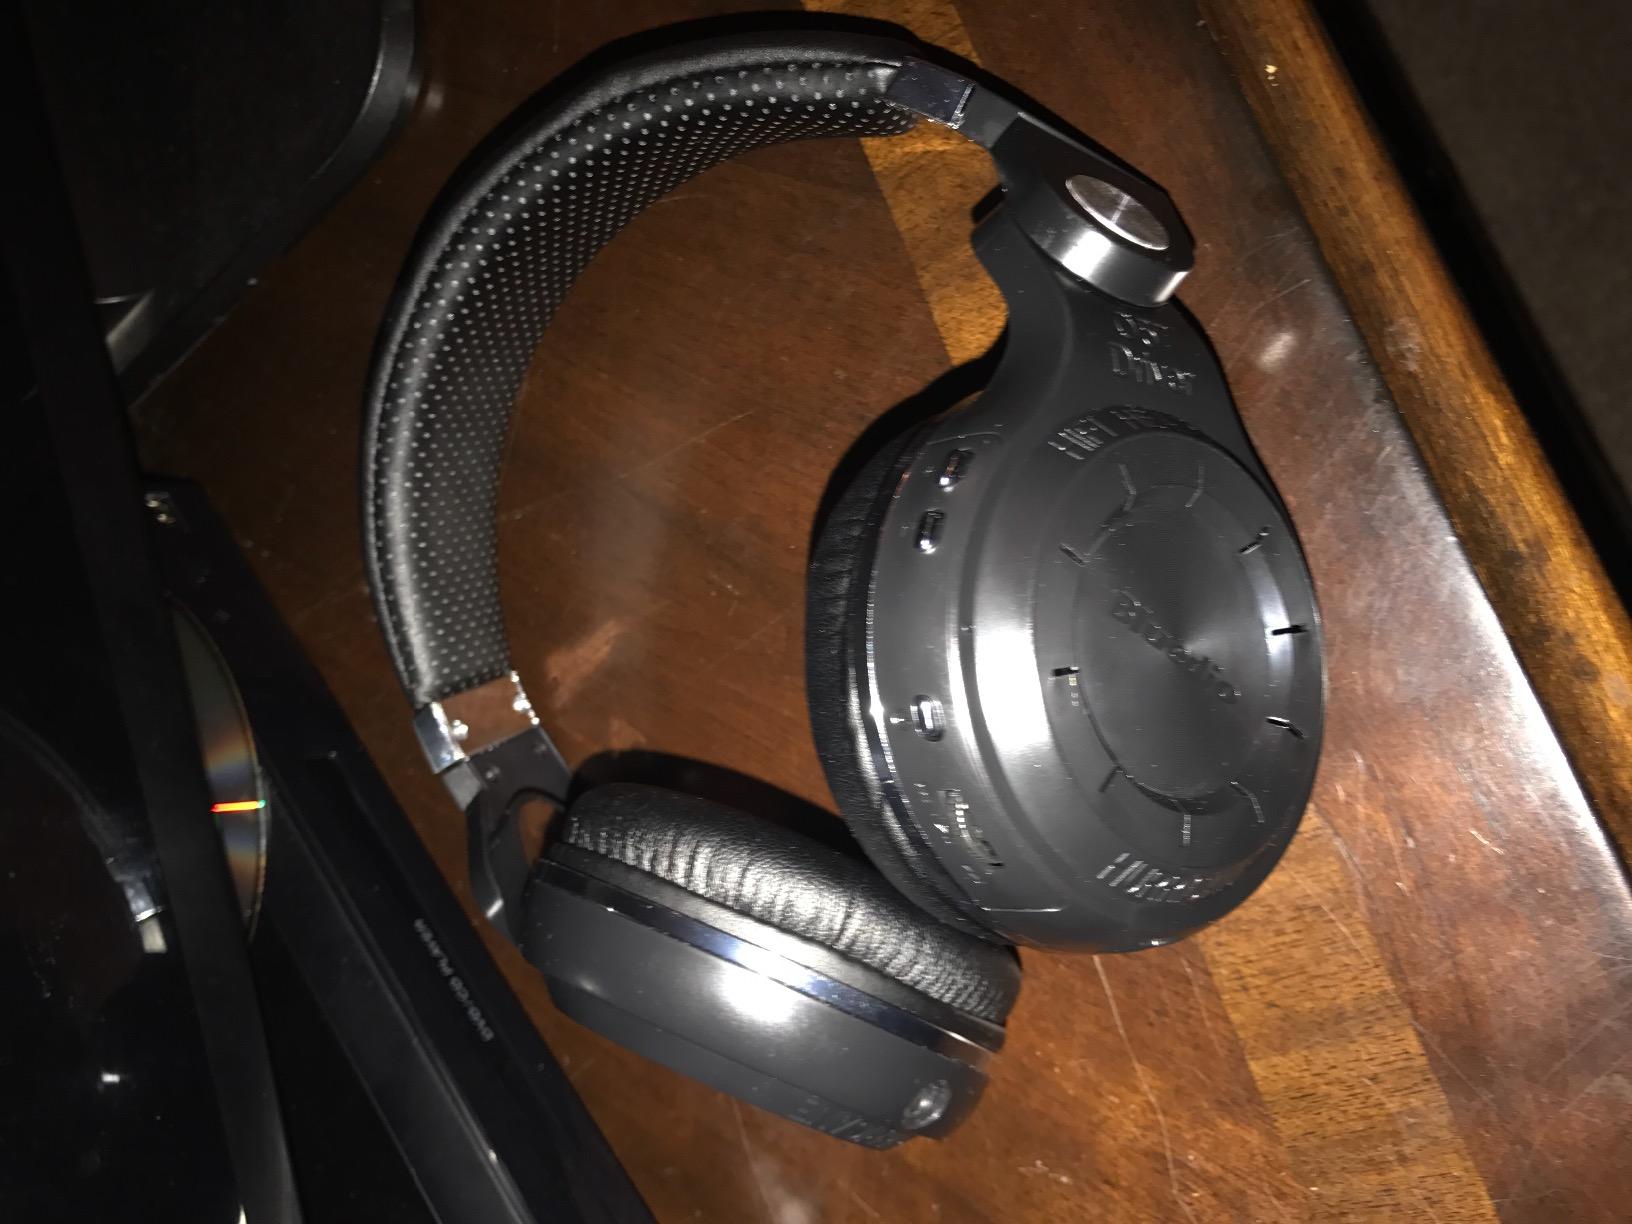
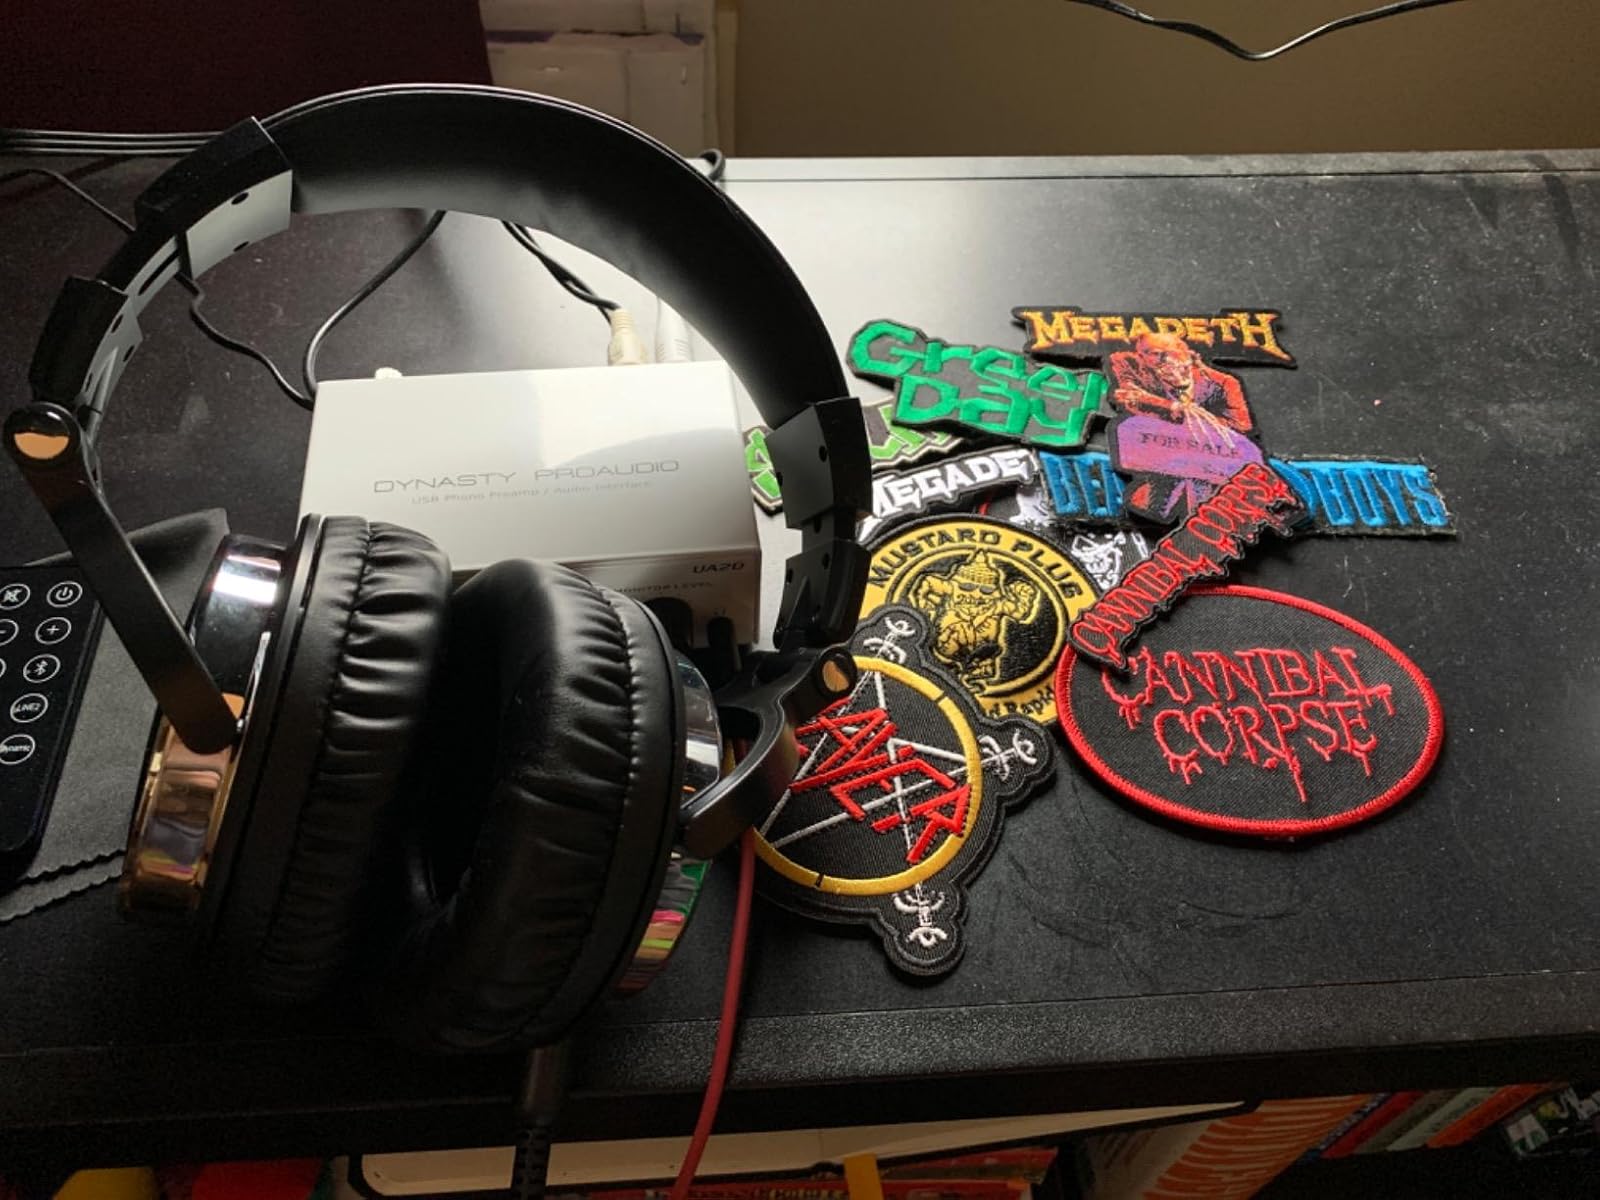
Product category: headphones
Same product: no